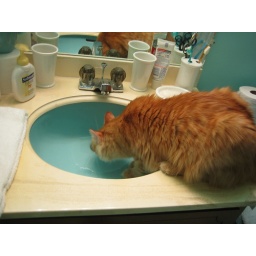
Benny drinking from the sink. He prefers the sink over his water bowl.